Bhumiband

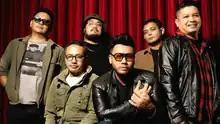
Left to right: Kif, Hang Dimas, Eddy, Zuher, and Nazri

Bhumiband is an independent Singaporean Malay band. Formed in 2003, the band consists of lead singers Ard and , pianist and keyboardist Hang Dimas, drummer Zuher, lead guitarist Athif, bassist Kif, and percussionist Eddy. The band's lineup has remained static during its history, with the only exceptions of the departure of guitarist and co-songwriter Nazri, Ard and Kif in 2005. Hang Dimas would later join the band Hujan in 2008. Awi Rafael also has a successful solo career after Bhumiband. Irfan and Reamie both become official members in 2016.